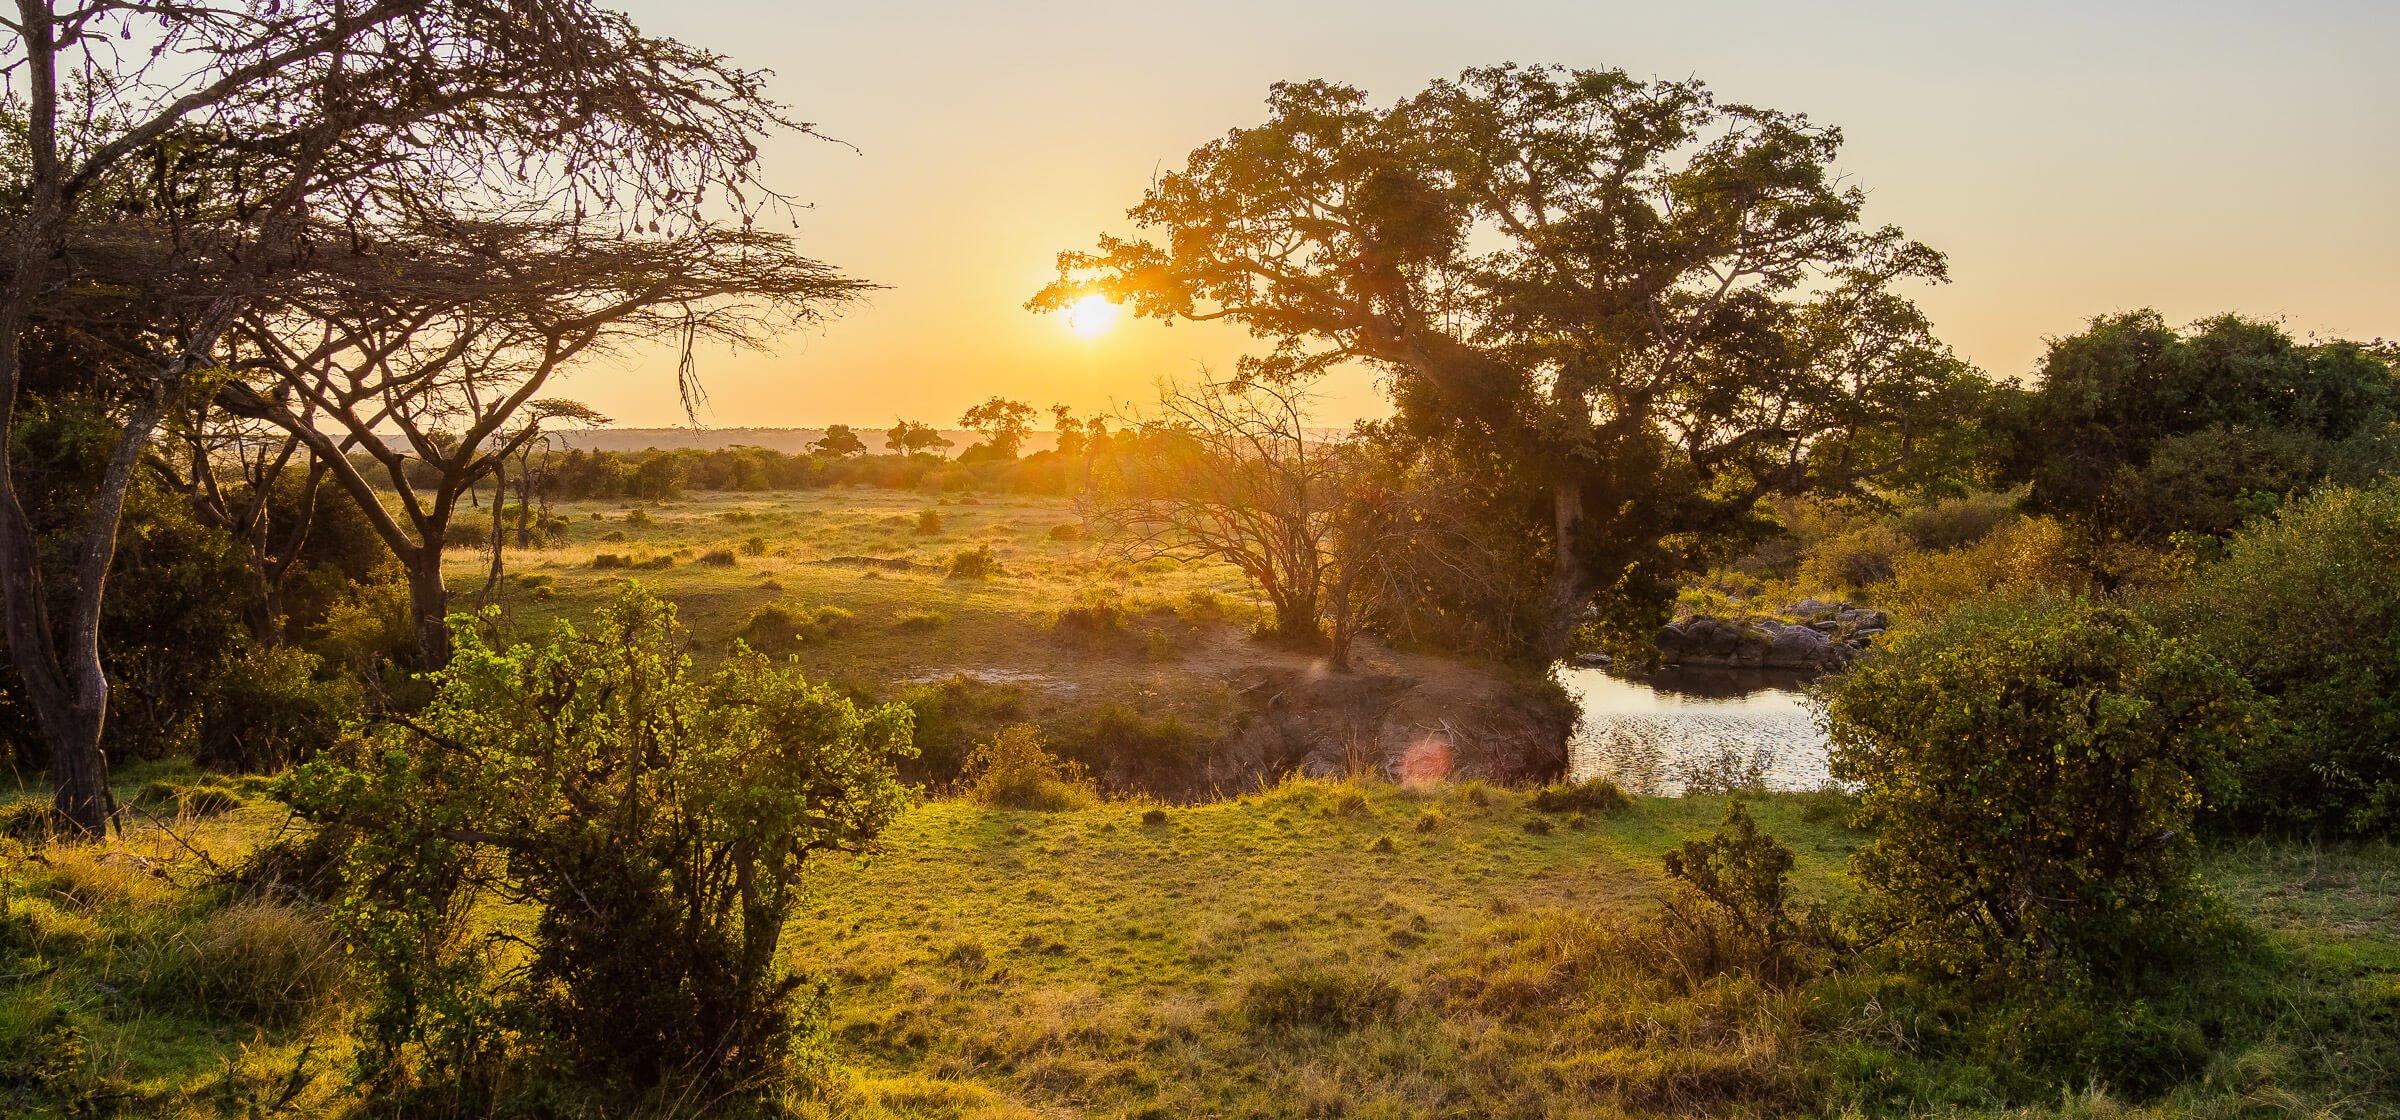
Eneo la wazi lenye chanzo cha maji mfano wa mto au bwawa lililozungukwa na uoto wa asili kama vile nyasi fupi, vichaka na miti iliyosambaa na kutengeneza mandhari nzuri kwa ajili ya hifadhi ya wanyama pori au hifadhi ya misitu.